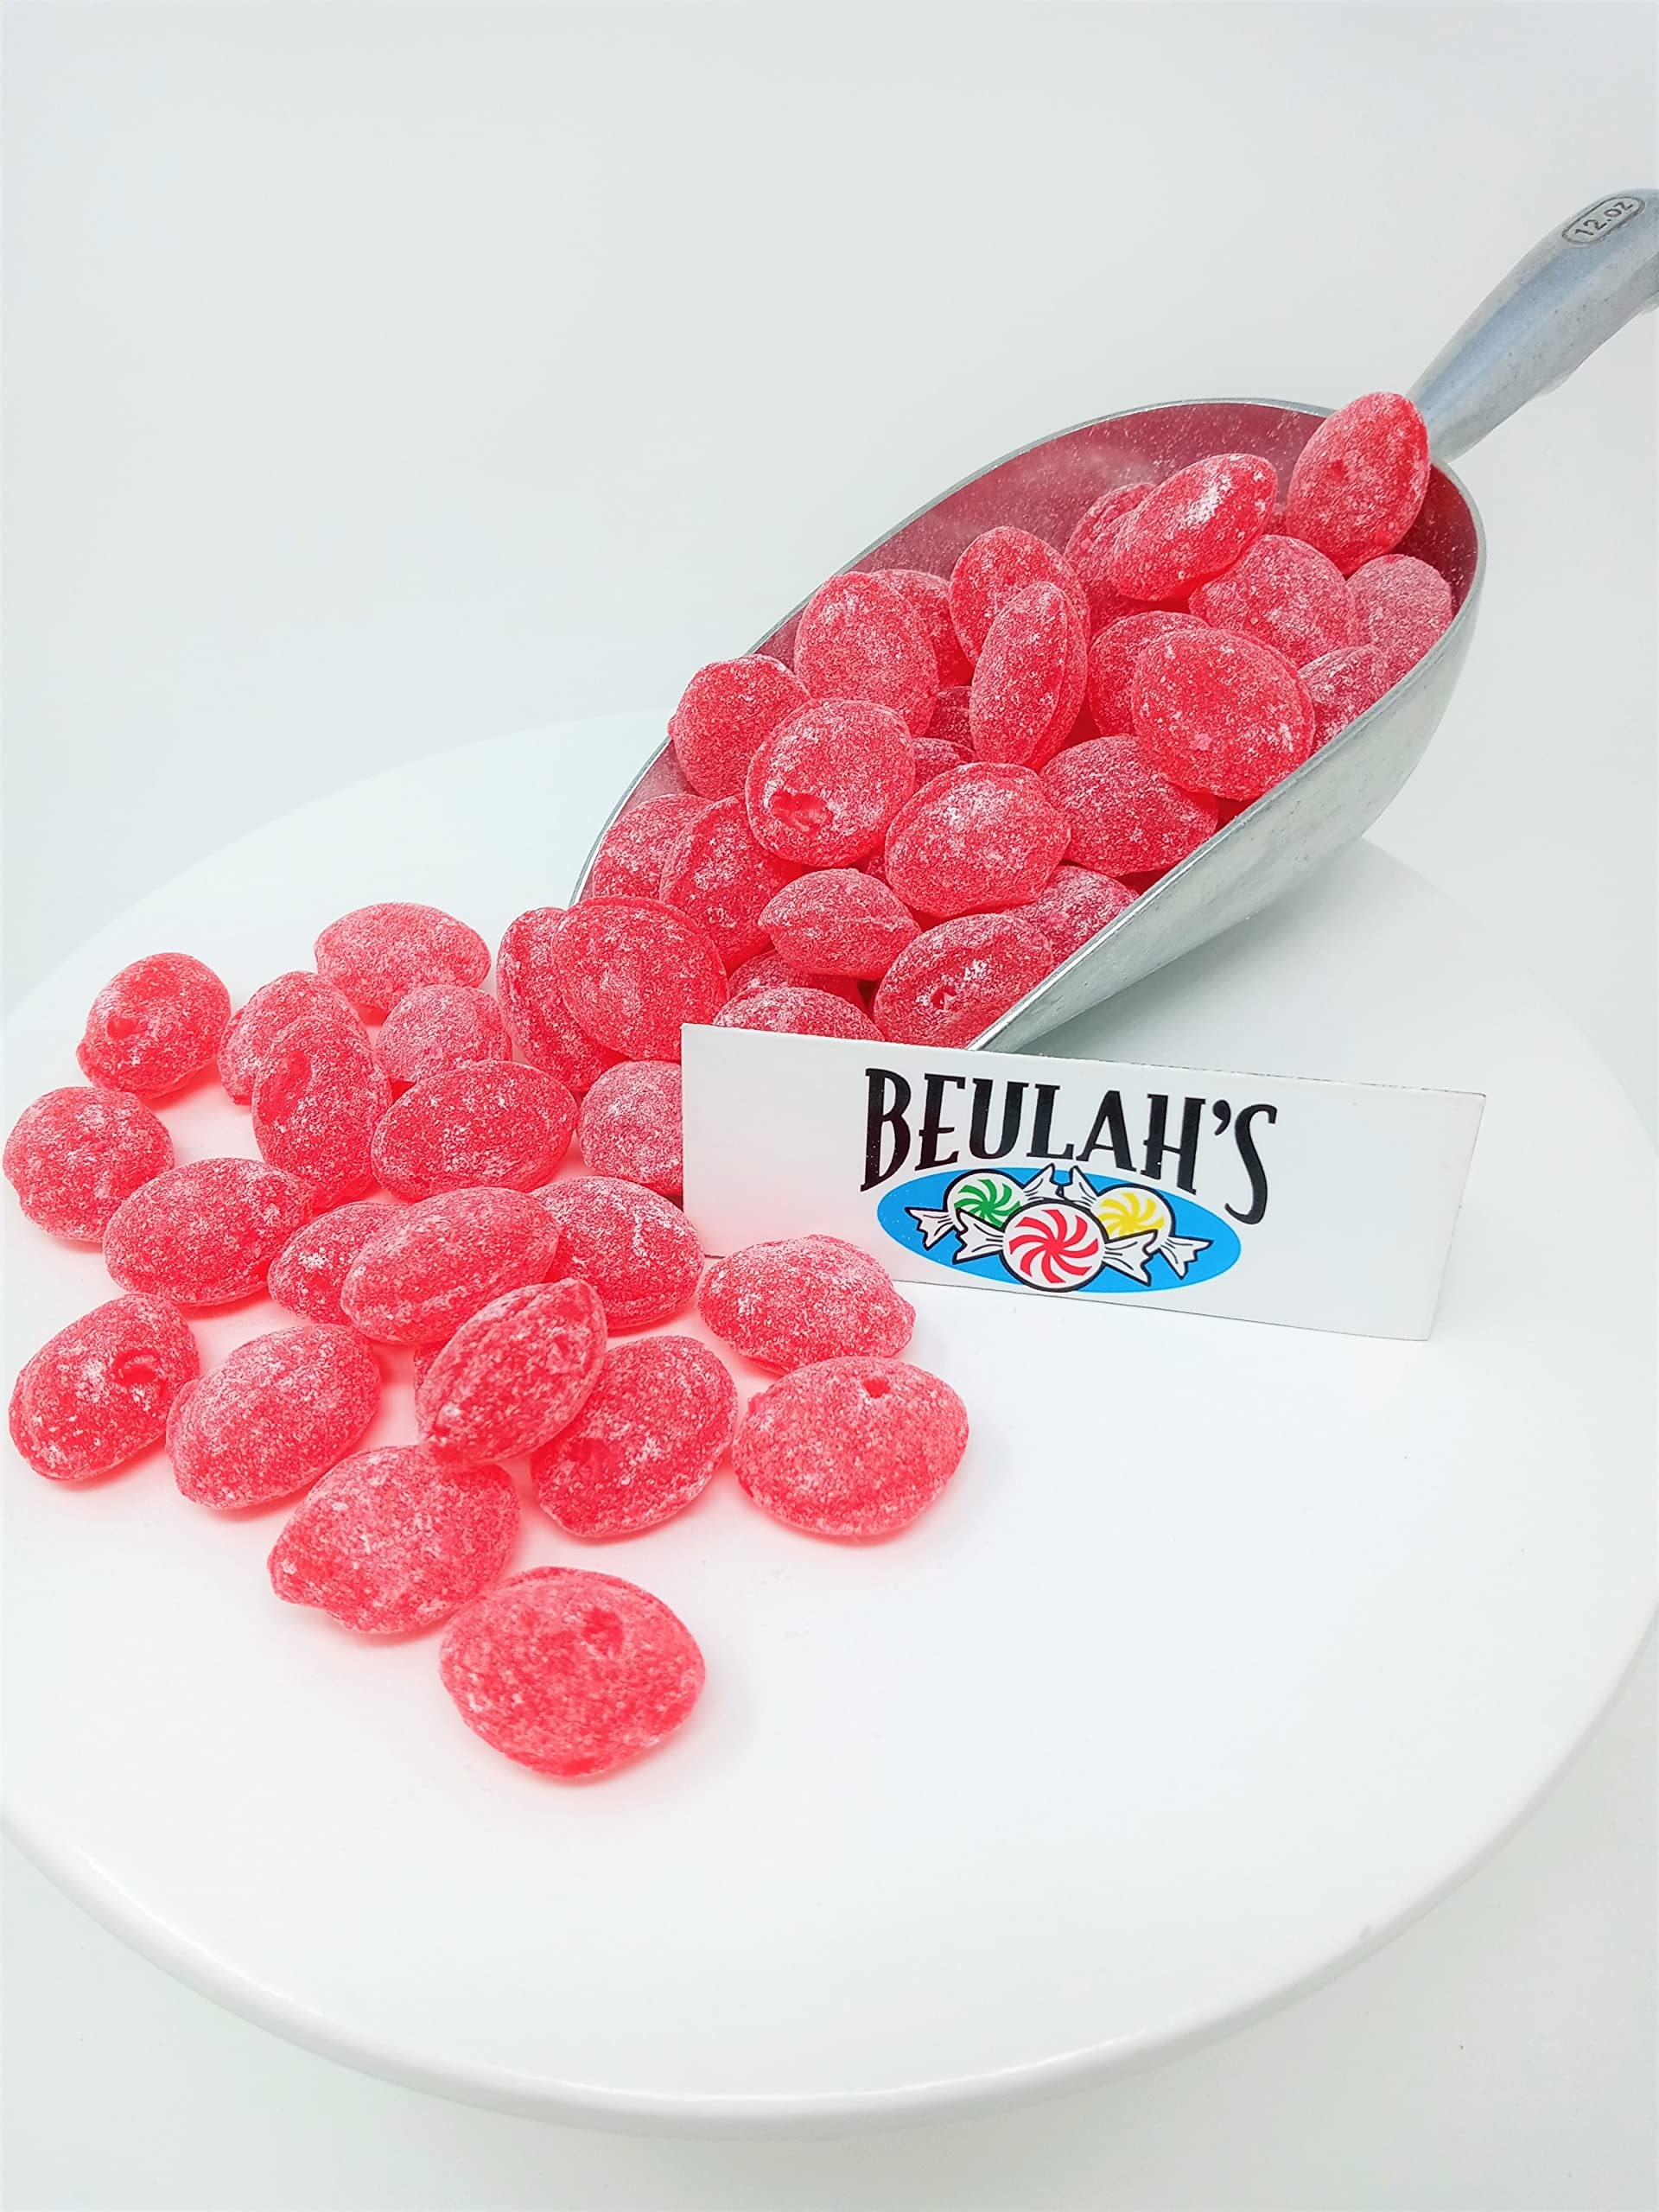
Item Name: Sanded Raspberry Drops Old Fashioned Hard Candy 10 pounds Claey's Candies
Bullet Point 1: Raspberry Flavored Hard Candy: Old fashioned raspberry flavored hard candy drops
Bullet Point 2: 10 Pound Bag: Contains 160 ounces of raspberry candy drops
Bullet Point 3: Perfect for Parties: Great for New Year's Eve, birthdays, holidays, and celebrations
Bullet Point 4: Made by Claey's Candies: Old fashioned candy brand known for quality hard candies
Bullet Point 5: Bag Package: Comes in a 10 pound bag with 160 ounces of candy
Product Description: Sanded Raspberry Drops. A delicious Raspberry flavored old fashioned sugar-sanded hard candy. This listing is for 2 - 5 pound bags of bulk Claey's sanded raspberry drops.
Value: 160.0
Unit: Fl Oz

Price: 43.65